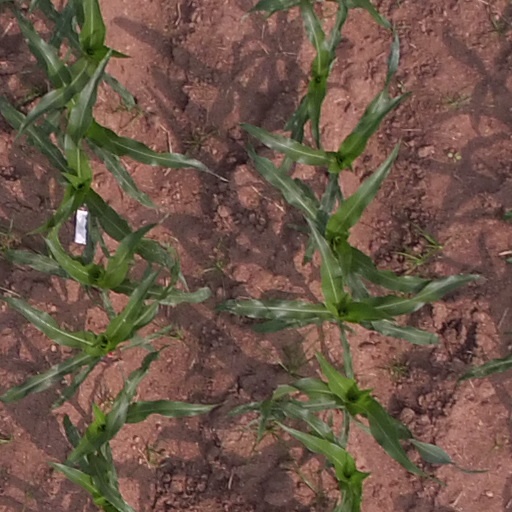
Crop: maize; corn